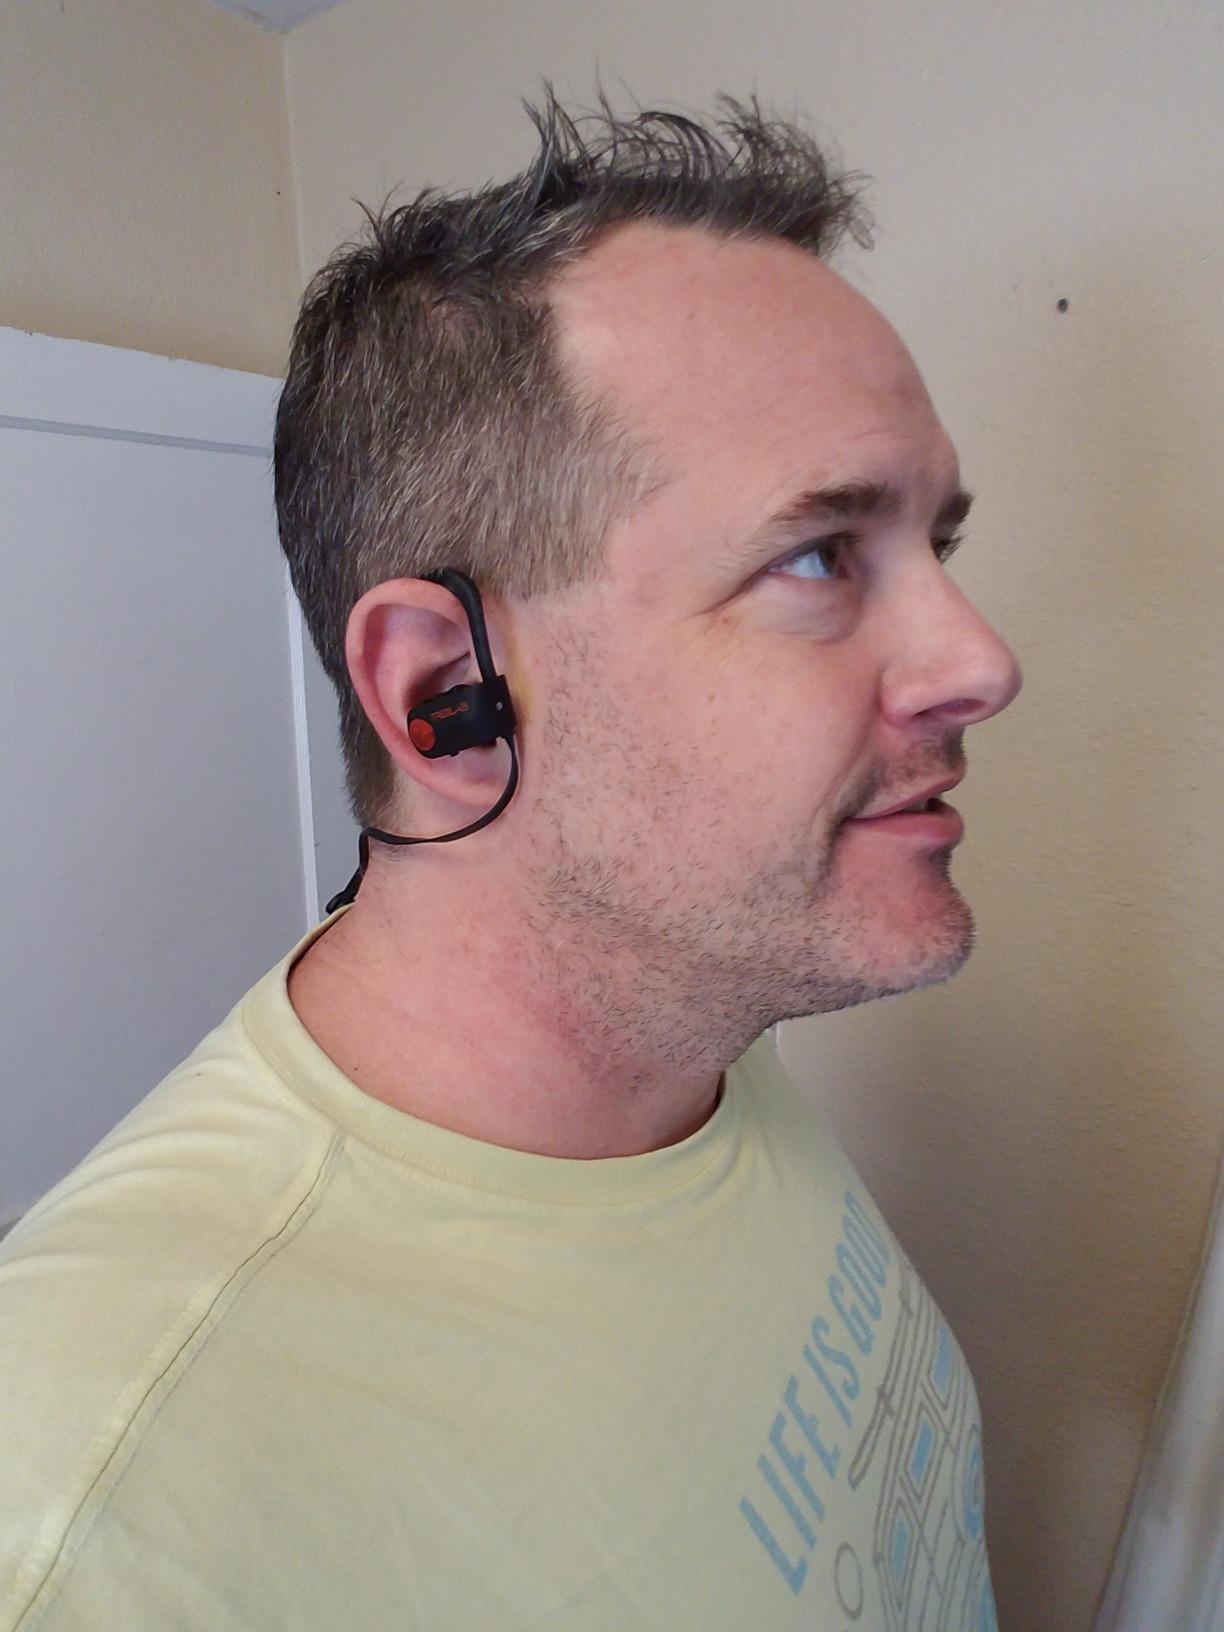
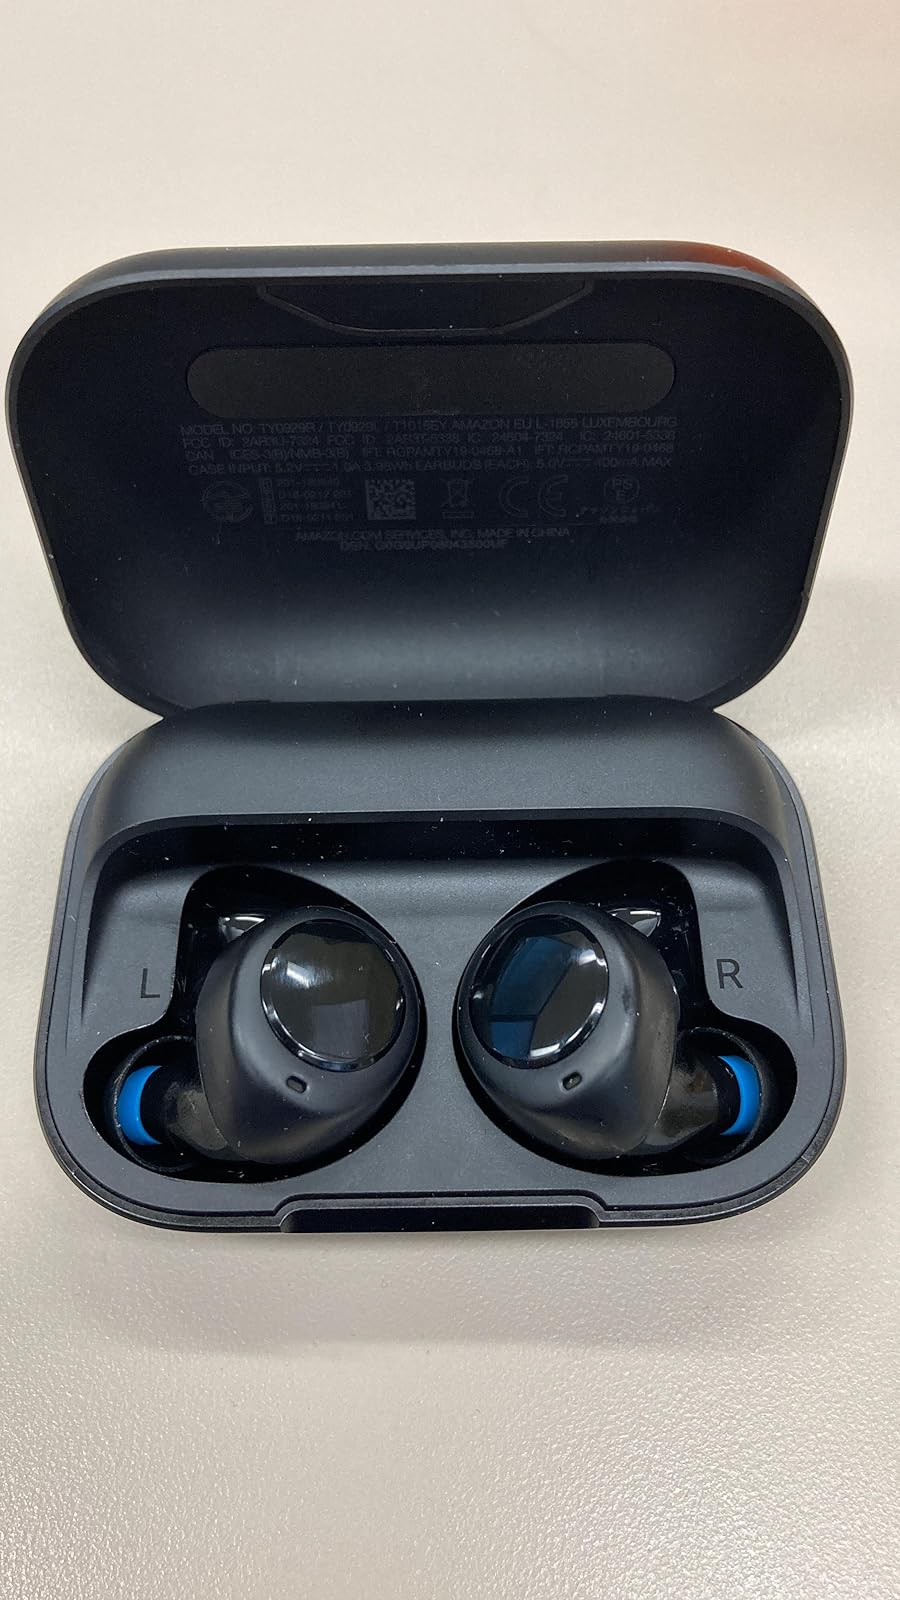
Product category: earbuds
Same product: no